2015 Tour de Suisse

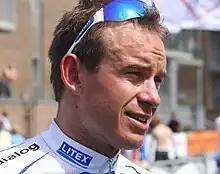
rider Alexander Kristoff "(pictured in 2009)" won stage seven's bunch sprint finish.

With to go the gap was miscalculated by the race organisers as there were unrealistic fluctuations in the official timing throughout the long stretch of flat road before the final climb. With to cover, took control of the peloton for their leader Jakob Fuglsang. and started helping the chase at the front, since those teams had riders aiming for victory (Thibaut Pinot and the Daniel Moreno–Simon Špilak duo, respectively). With to the start of the big final climb, the gap was around six and a half minutes. The break fractured, just as the peloton did later when they hit the Rettenbach ascent. Dumoulin was dropped almost at the beginning of it but resisted, climbing at his own pace. Špilak attacked with remaining and dangled in front of a select group.